Olsen and Johnson

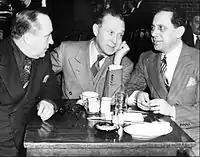
Left to right: Chic Johnson, Harry Langdon, Ole Olsen.

Although Olsen and Johnson were a leading act in vaudeville, their greatest achievement was their "legitimate theater" production of "Hellzapoppin". Assembled and produced by Olsen and Johnson, "Hellzapoppin" opened at New York's 46th Street Theatre on September 22, 1938, and ran for 1,404 performances, transferring to the Winter Garden Theatre mid-run.